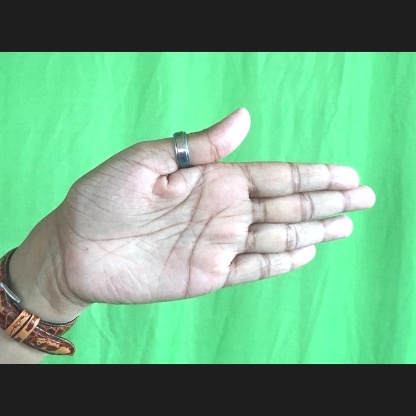
Mudra: Ardhachandran